Abbott–Page House

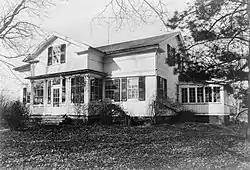
Front of the house

Abbott–Page House is a historic house located on Mason Road, 2.5 miles northeast of Milan, Ohio. It is locally significant as an early, still surviving farm, and as a well-preserved example of Federal/Greek Revival architecture.